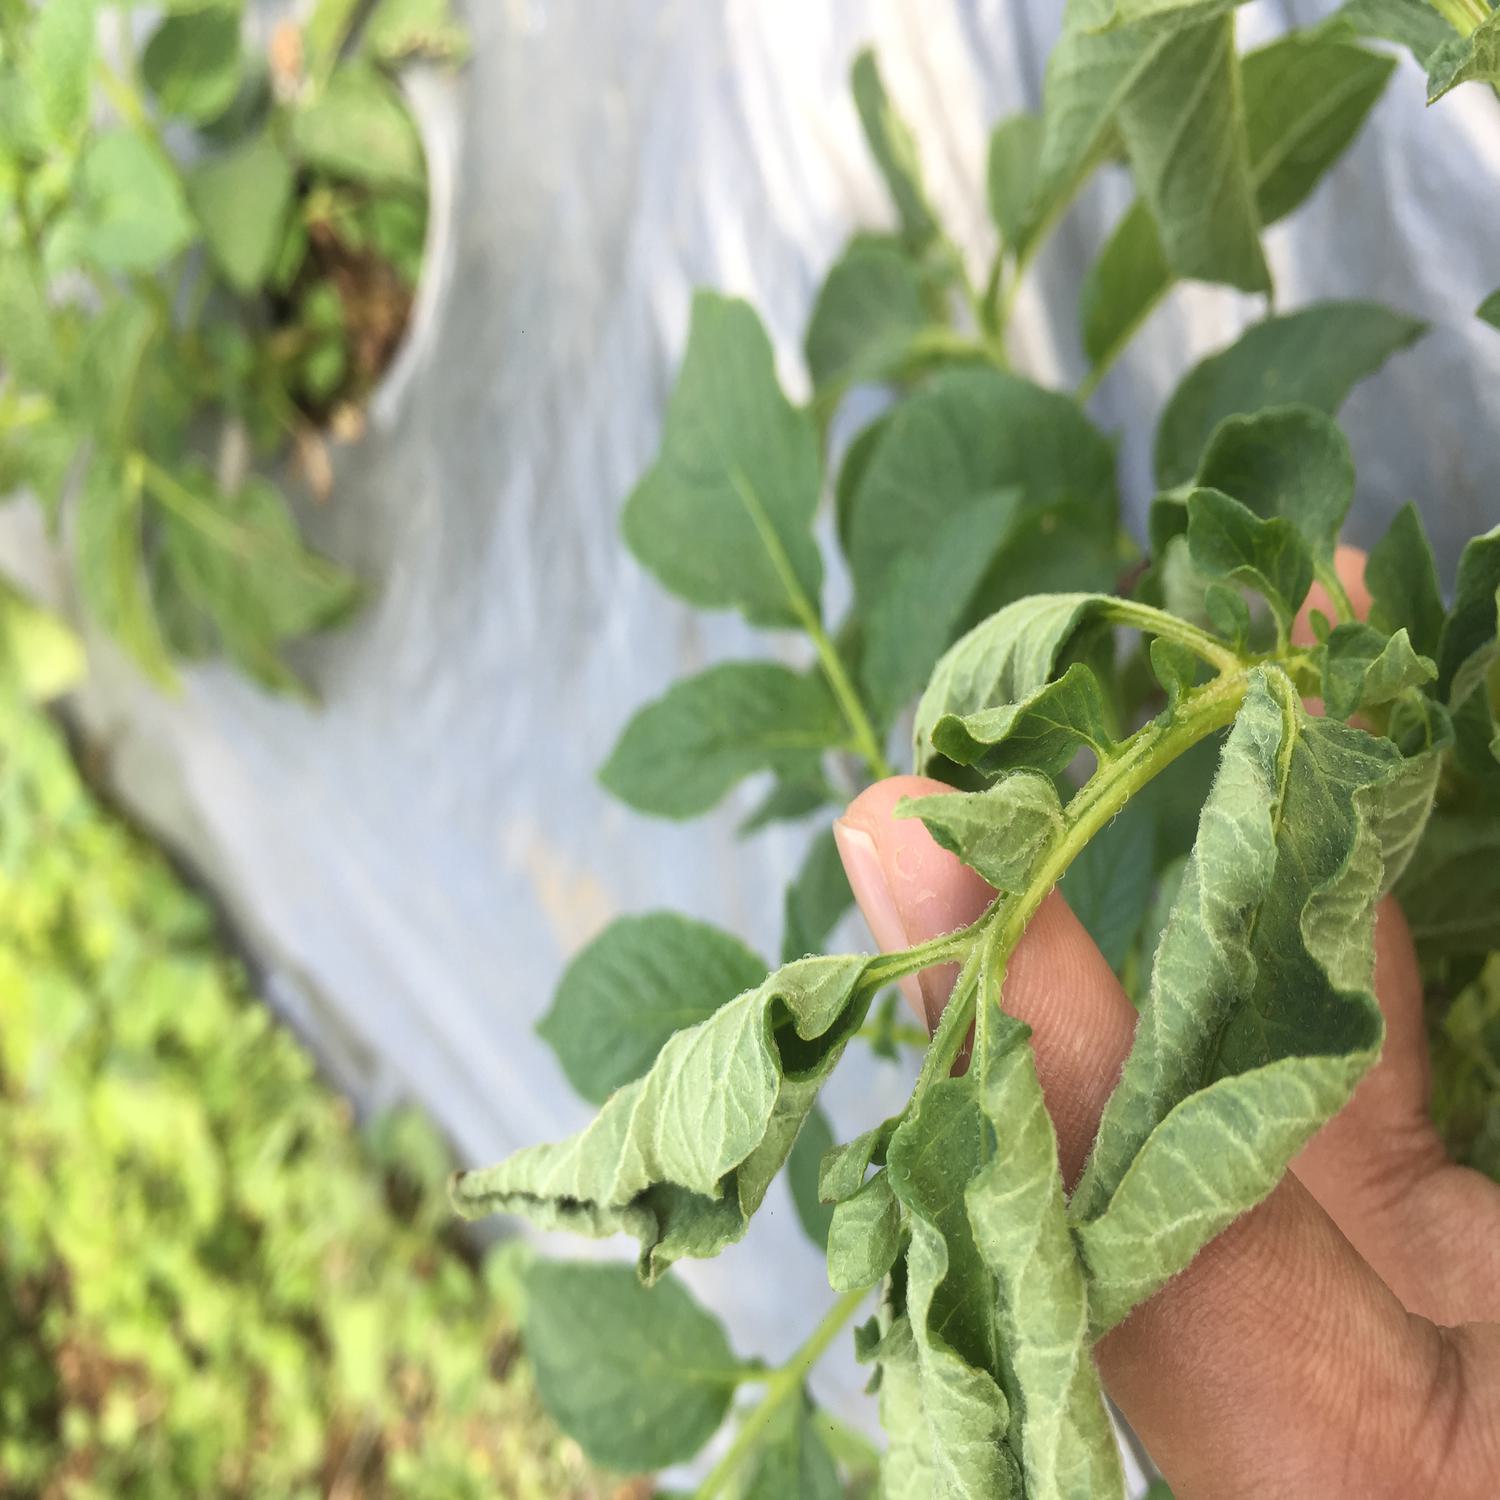
Label: Bacteria